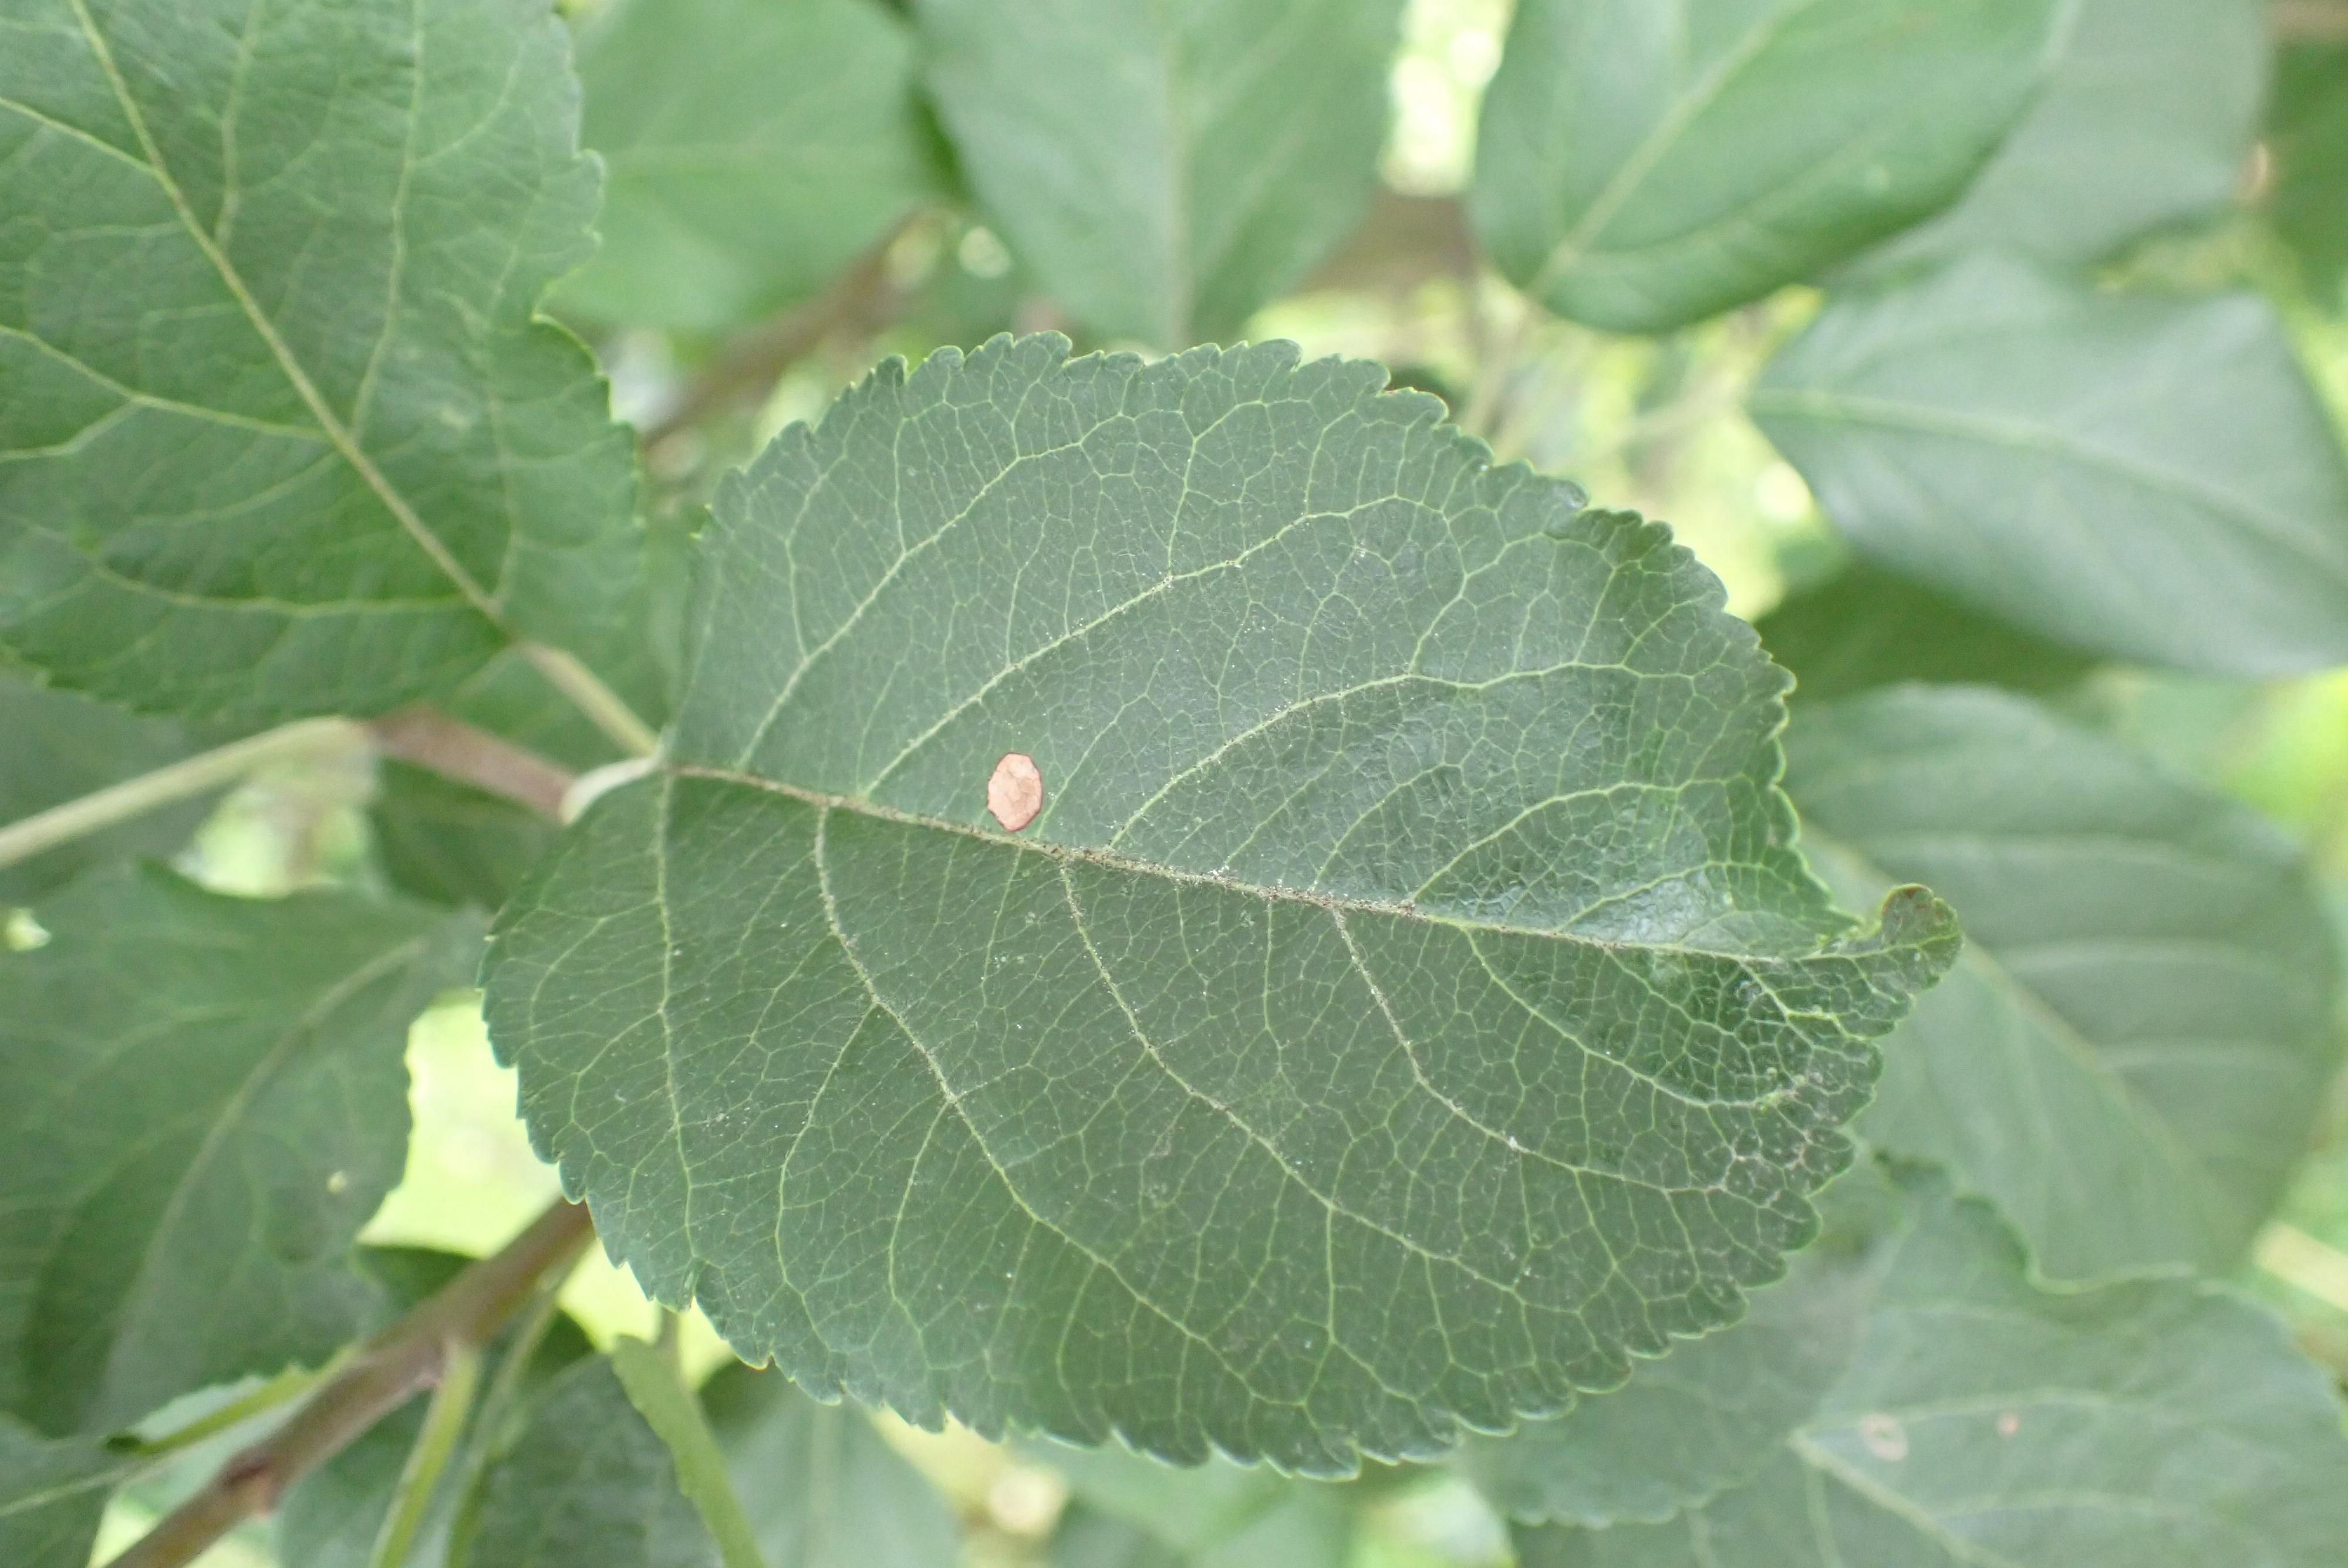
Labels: frog_eye_leaf_spot